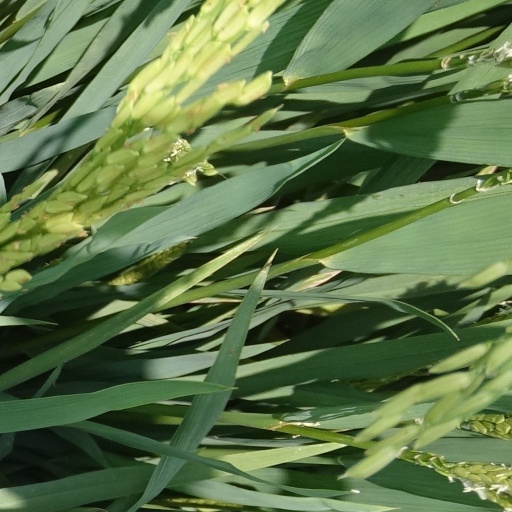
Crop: rice